Juan Guaidó

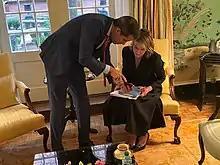
Guaidó with U.S. Ambassador to the United Nations Kelly Craft, February 2020

Guaidó said there was room for long-term Chávez/Maduro allies such as Russia and China in Venezuela, adding that legal security under a new plan for the country would benefit all businesses, including theirs. He approached China to establish diplomatic ties, stating "China's support will be very important in boosting our country's economy and future development." According to "Euronews", he said he had been "working to convince China and Russia that it was in their economic interest to withdraw support from Maduro." Bloomberg published a 14 April editorial from Guaidó, "Why China should switch sides in Venezuela," in which Guaidó appealed to China and stated that it is in China's interest to support a peaceful transition, rule of law, and economic reconstruction in Venezuela.